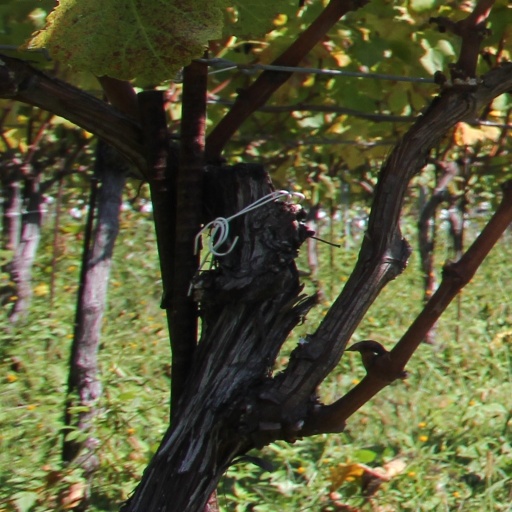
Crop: grape